2014 Tour of California

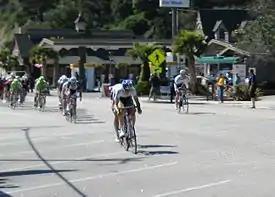
500 meters from the Stage 4 finish line in Cambria at the 2014 Tour

Additionally, there is also a sprints classification, akin to what is called the points classification in other races, which awards a green jersey. In the sprints classification, cyclists receive points for finishing in the top 15 in a stage. In addition, some points can be won in intermediate sprints.